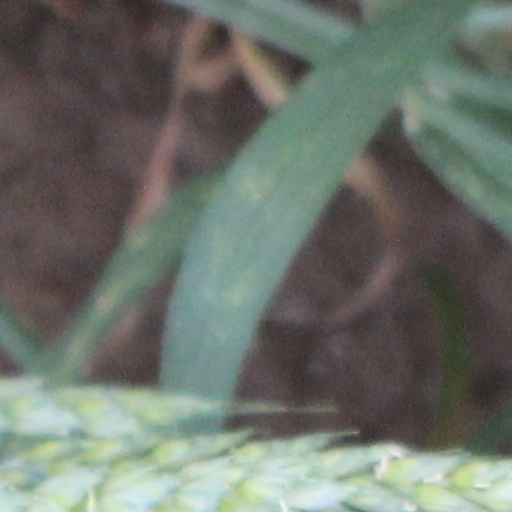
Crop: wheat